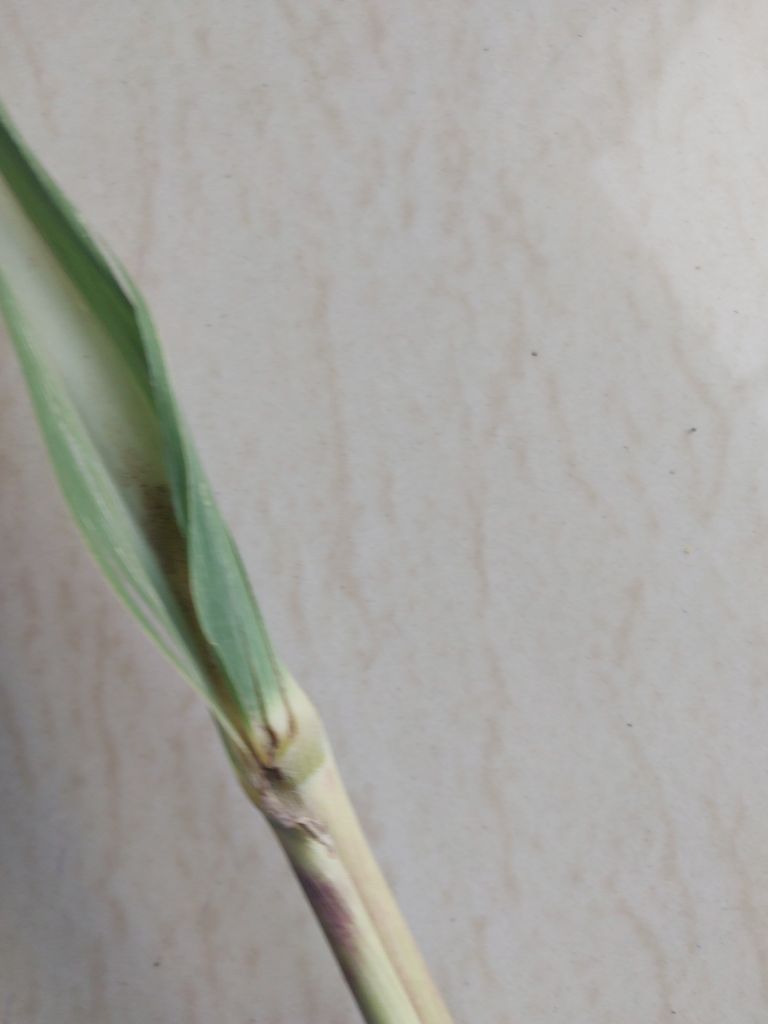
Label: Smut